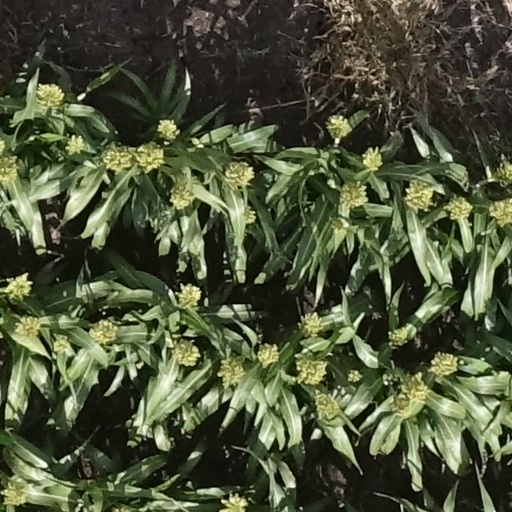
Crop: sorghum